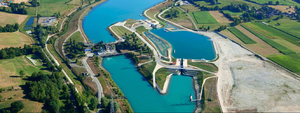
L'écluse de Brens/Virignin
Anglefort est une commune française située dans le département de l'Ain en région Auvergne-Rhône-Alpes.